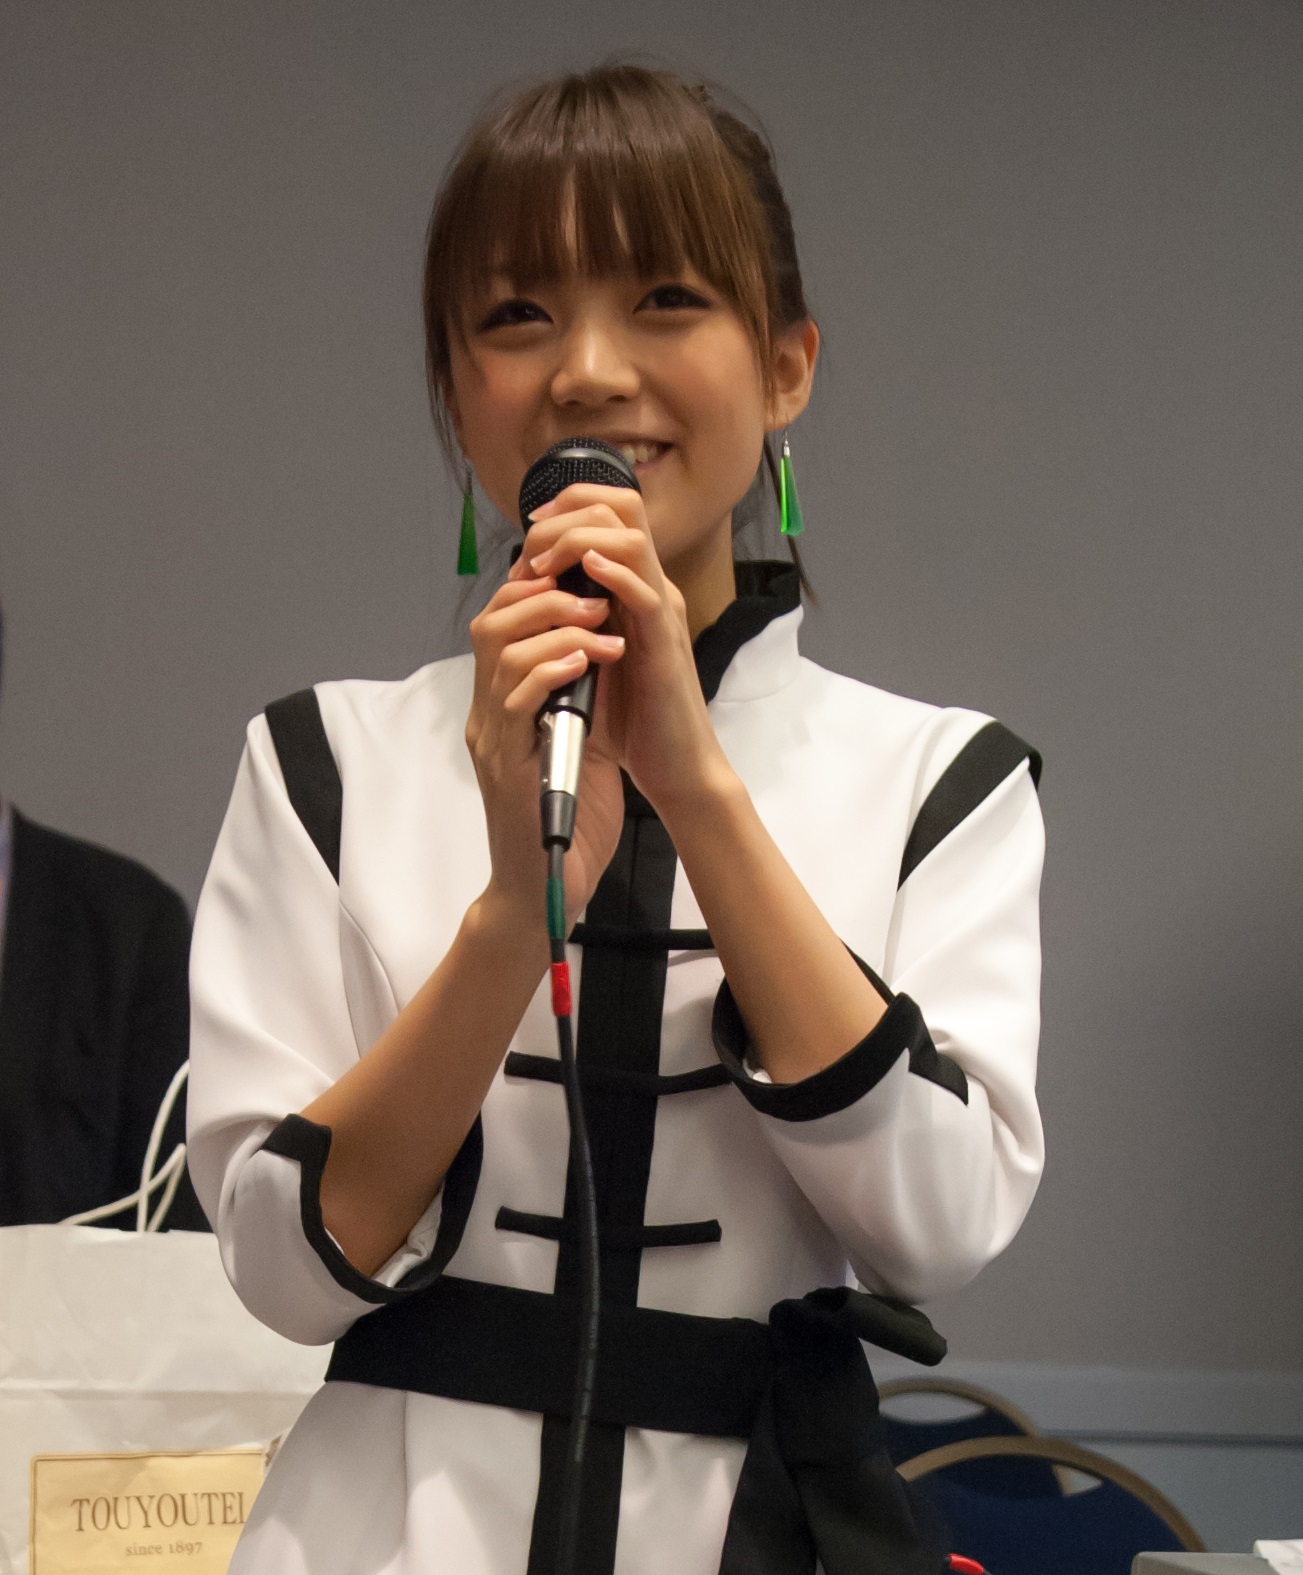
ซูซูโกะ มิโมริ

| image = Suzuko Mimori (三森 すずこ) at AWA 2012 (4) bust-shot.jpg
| name = ซูซูโกะ มิโมริ
| native_name = 三森 すずこ
| native_name_lang = ja
| birth_place = โตเกียว ประเทศญี่ปุ่น
| other names = มิโมริง (みもりん)
| occupation = นักพากย์ในประเทศญี่ปุ่น|นักพากย์
| organization = ฮิบิกิ
| height = 160 ซม.
ซูซูโกะ มิโมริ (; 28 มิถุนายน ค.ศ. 1986 -) เป็น นักพากย์ในประเทศญี่ปุ่น|นักพากย์ นักแสดง และ นักร้อง ชาวญี่ปุ่น เกิดที่โตเกียว สังกัดฮิบิกิ อยู่ค่ายเพลงโพนีแคนยอน เป็นสมาชิกของวงนักพากย์มิลกีโฮมส์ และ มิวส์ (กลุ่มไอดอลญี่ปุ่น)|μ's มีชื่อเล่นว่า มิโมริง (みもりん)
== ผลงานพากย์ ==
* "คลับบ้าฮาต๊อง" (ฟุรุตานิ ฮิมาวาริ)
* "จิ้งจอกเย็นชากับสาวซ่าเทพจำเป็น" (โมโมโซโนะ นานามิ)
* "เลิฟไลฟ์! ปฏิบัติการไอดอลจำเป็น" (โซโนดะ อุมิ)
* "แฟรี่เทล ศึกจอมเวทอภินิหาร" (ฮิซุย อี ฟีโอเร)
* "สาวน้อยชมรมผู้กล้า" (โทโง มิโมริ)
* "เหล่าไอซ์ฮอกกี้สาวหัวใจฟรุ้งฟริ้ง" (ยามานากะ เอริ)
* "ชีวิตไม่ต้องเด่น ขอแค่เป็นเทพในเงา" (แกมมา)
== อ้างอิง ==
หมวดหมู่:บุคคลจากมหานครโตเกียว
หมวดหมู่:ศิลปินสังกัดโพนีแคนยอน
หมวดหมู่:นักร้องเพลงประกอบอนิเมะ
หมวดหมู่:นักร้องป็อปหญิงญี่ปุ่น
หมวดหมู่:นักพากย์หญิงชาวญี่ปุ่น